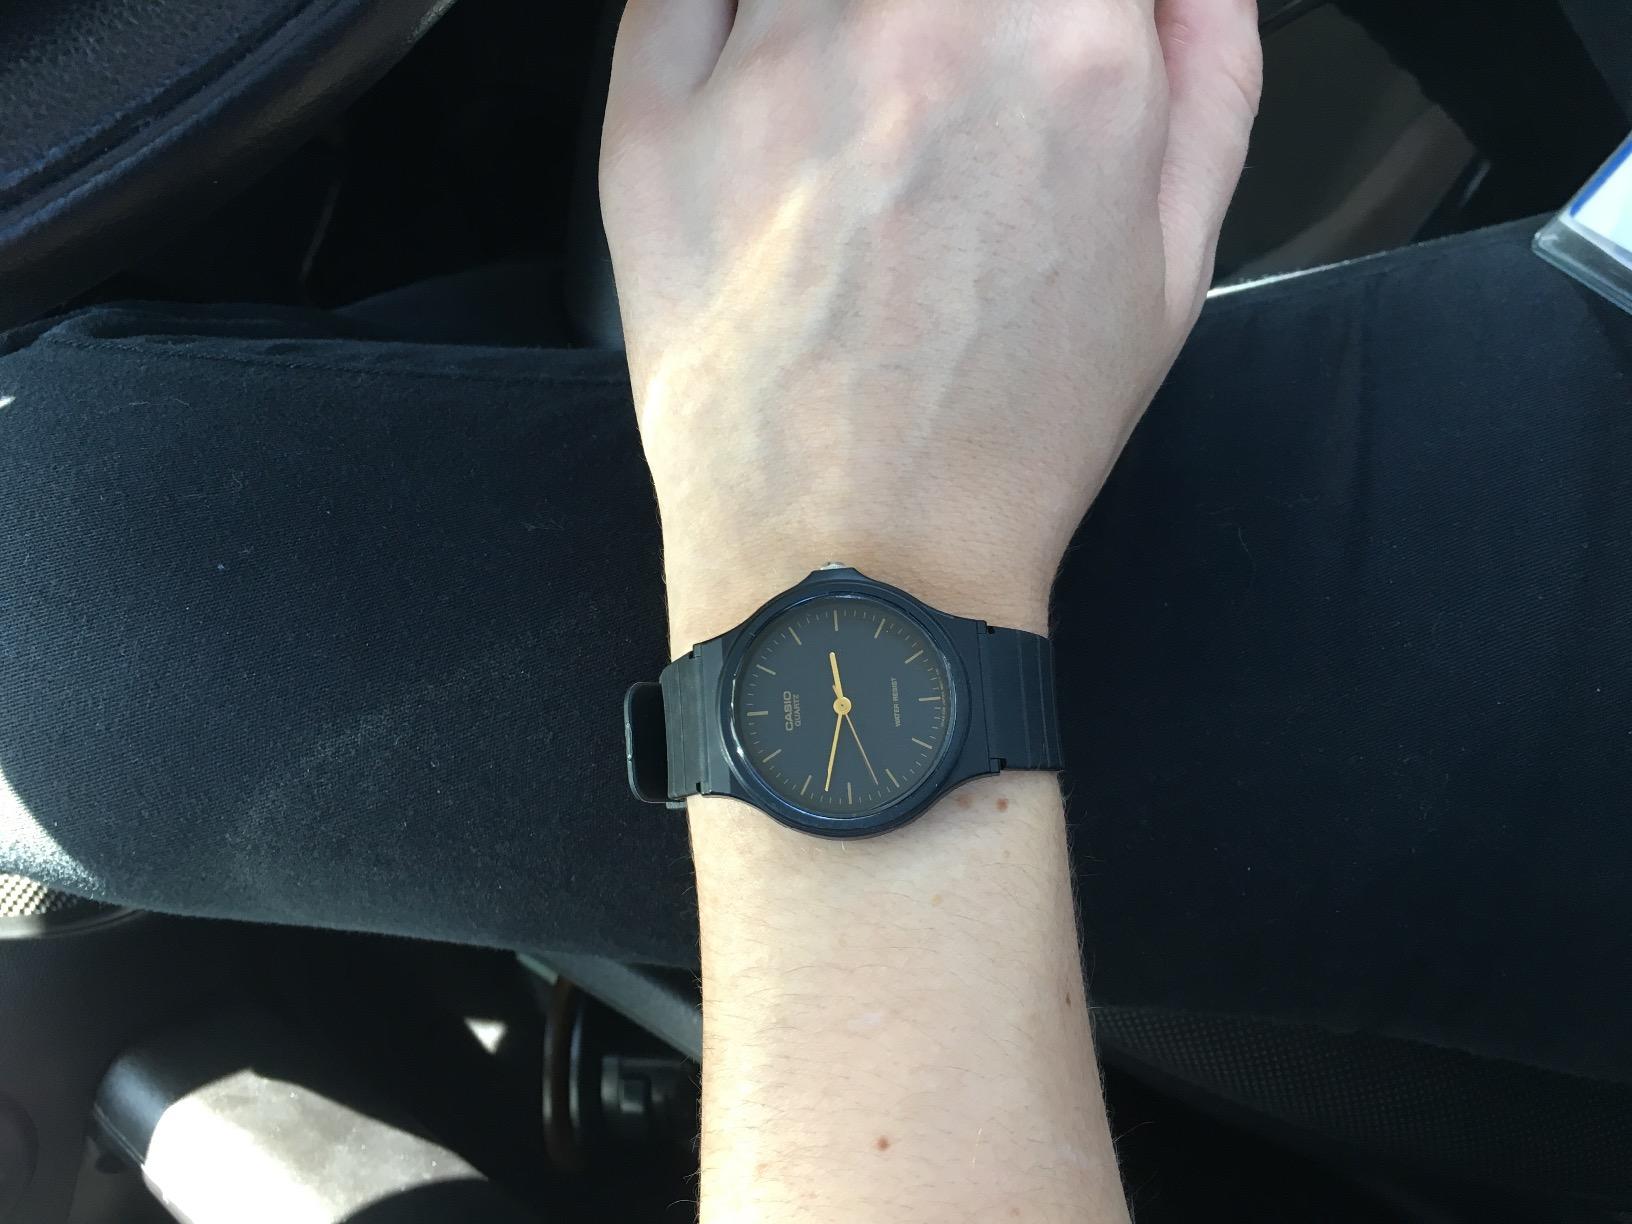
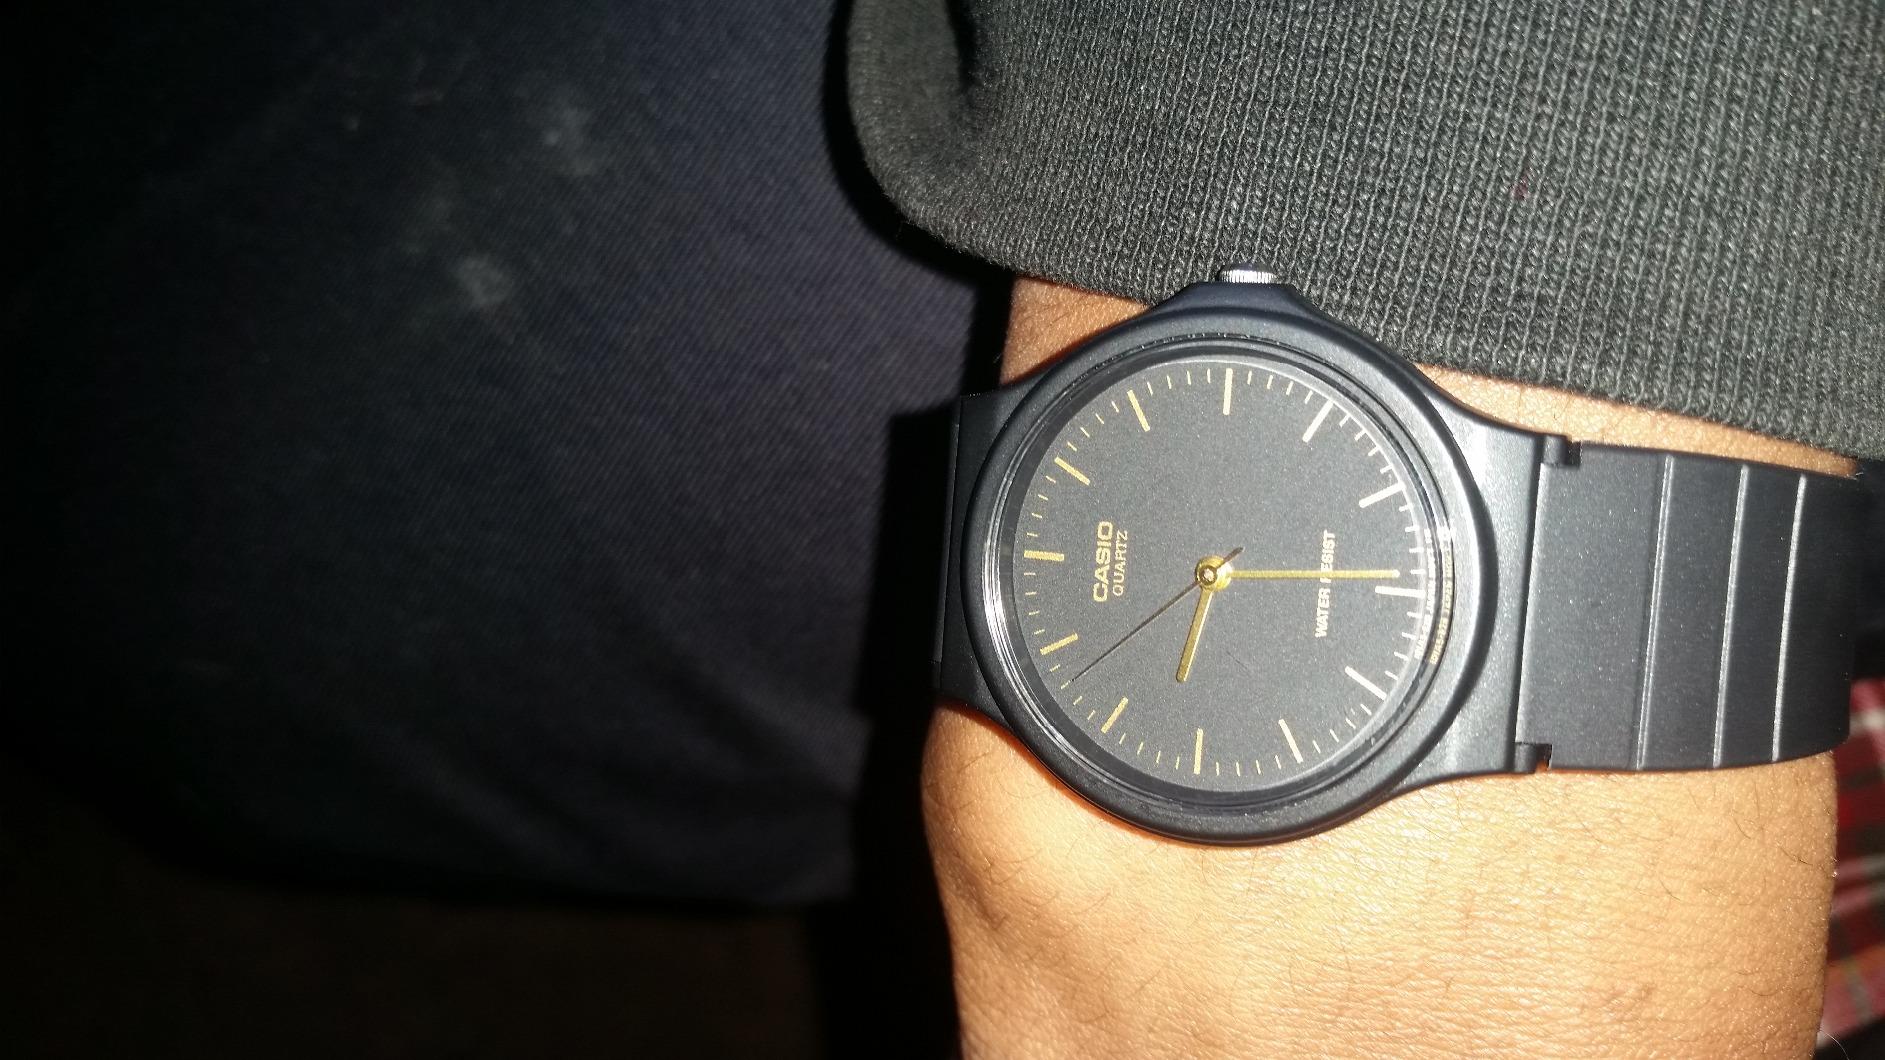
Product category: accessories_watch
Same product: yes